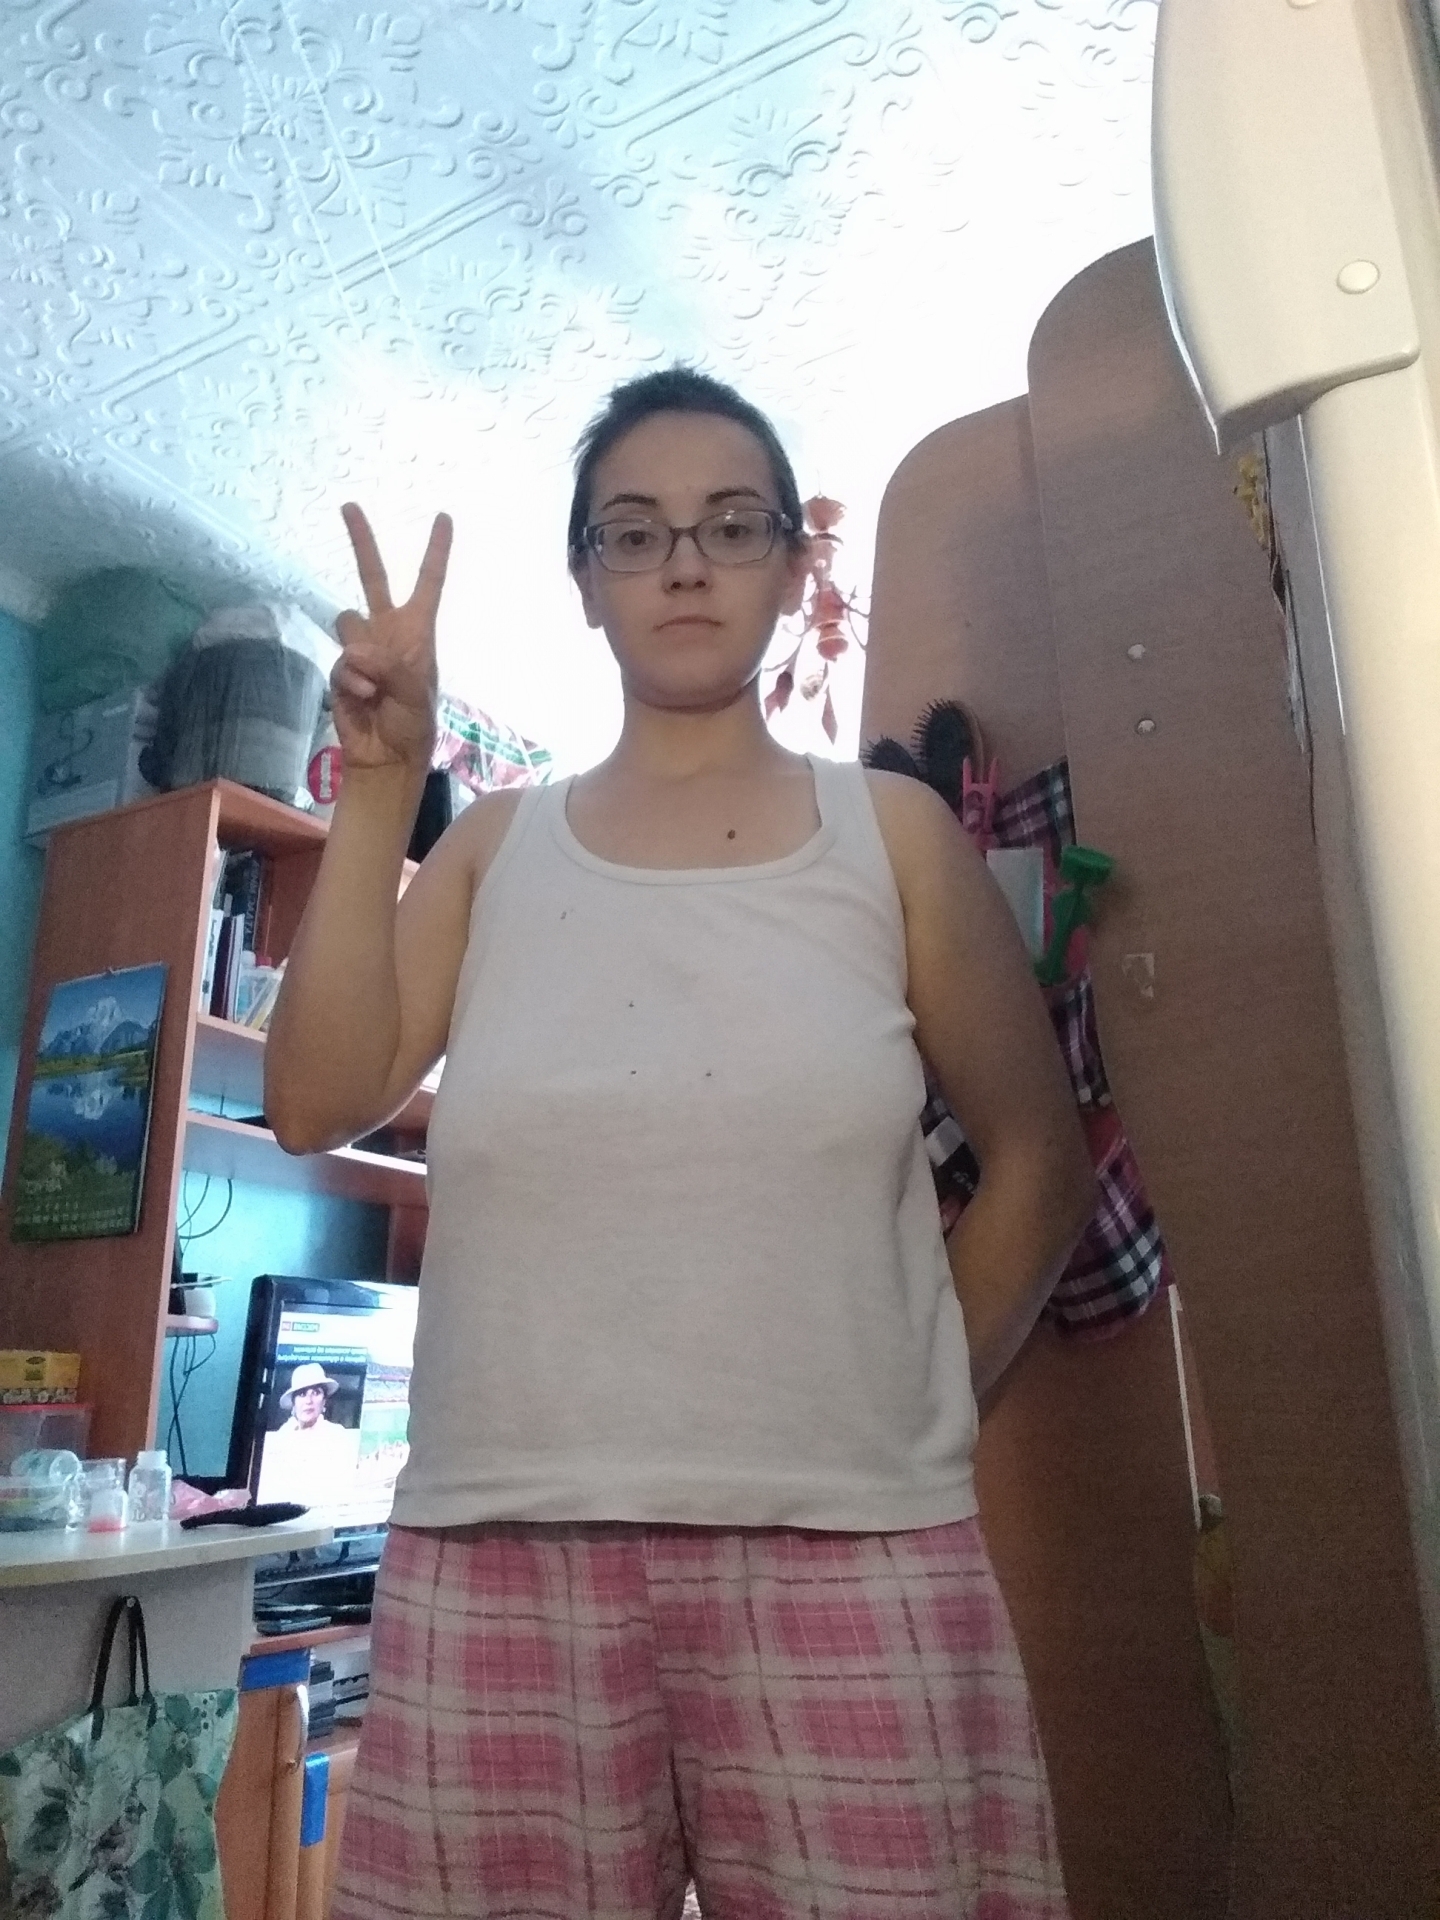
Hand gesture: peace